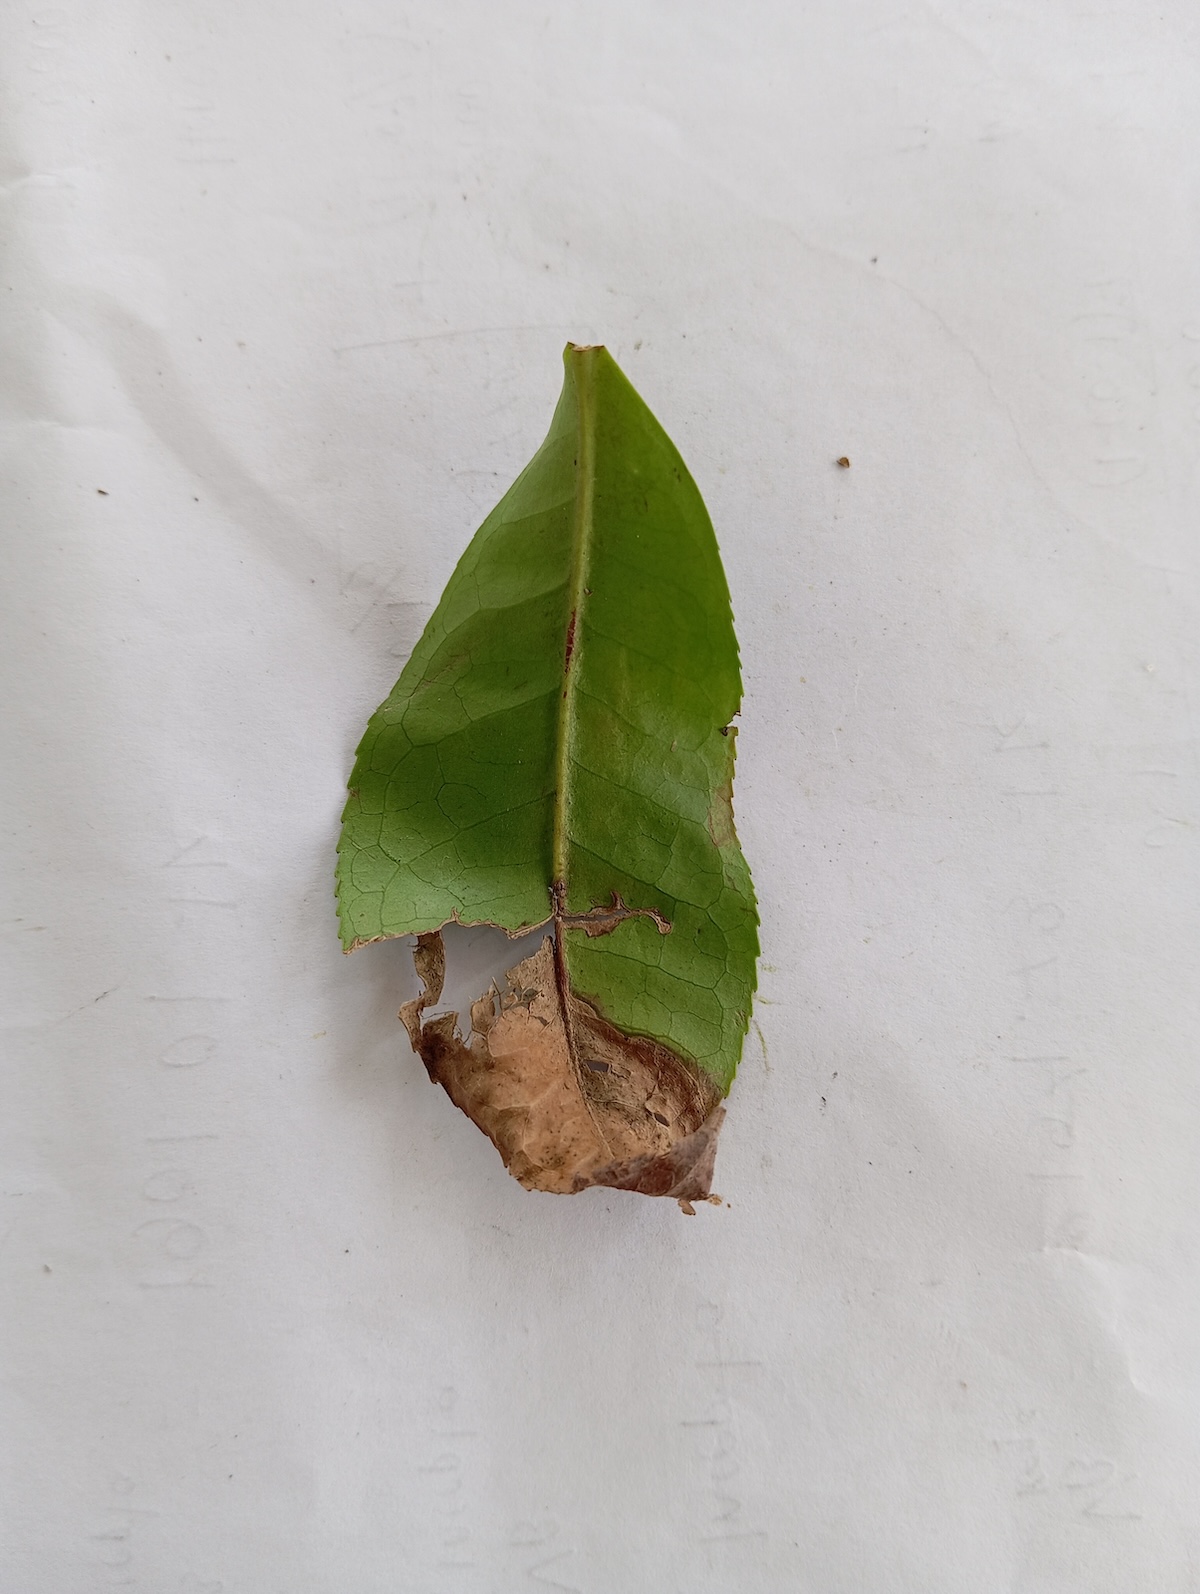
Label: Gray Blight